Tereza Boučková

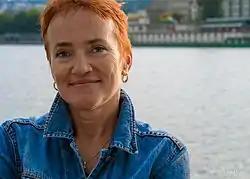
Tereza Boučková in September 2014

The daughter of playwright Pavel Kohout and Anna Cornová, she was born in Prague, attended high school and studied English for a year after being rejected by the Drama Academy for political reasons. She signed Charter 77 and subsequently worked as a cleaner, postal worker and concierge. In 1985, she married Jiří Bouček.